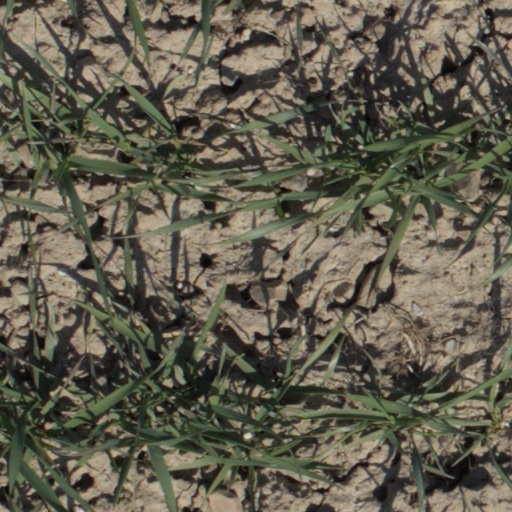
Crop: wheat